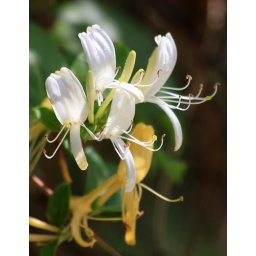
This fragrant plant is growing wild in my garden-I hope it will attract some butterflies and other insects!